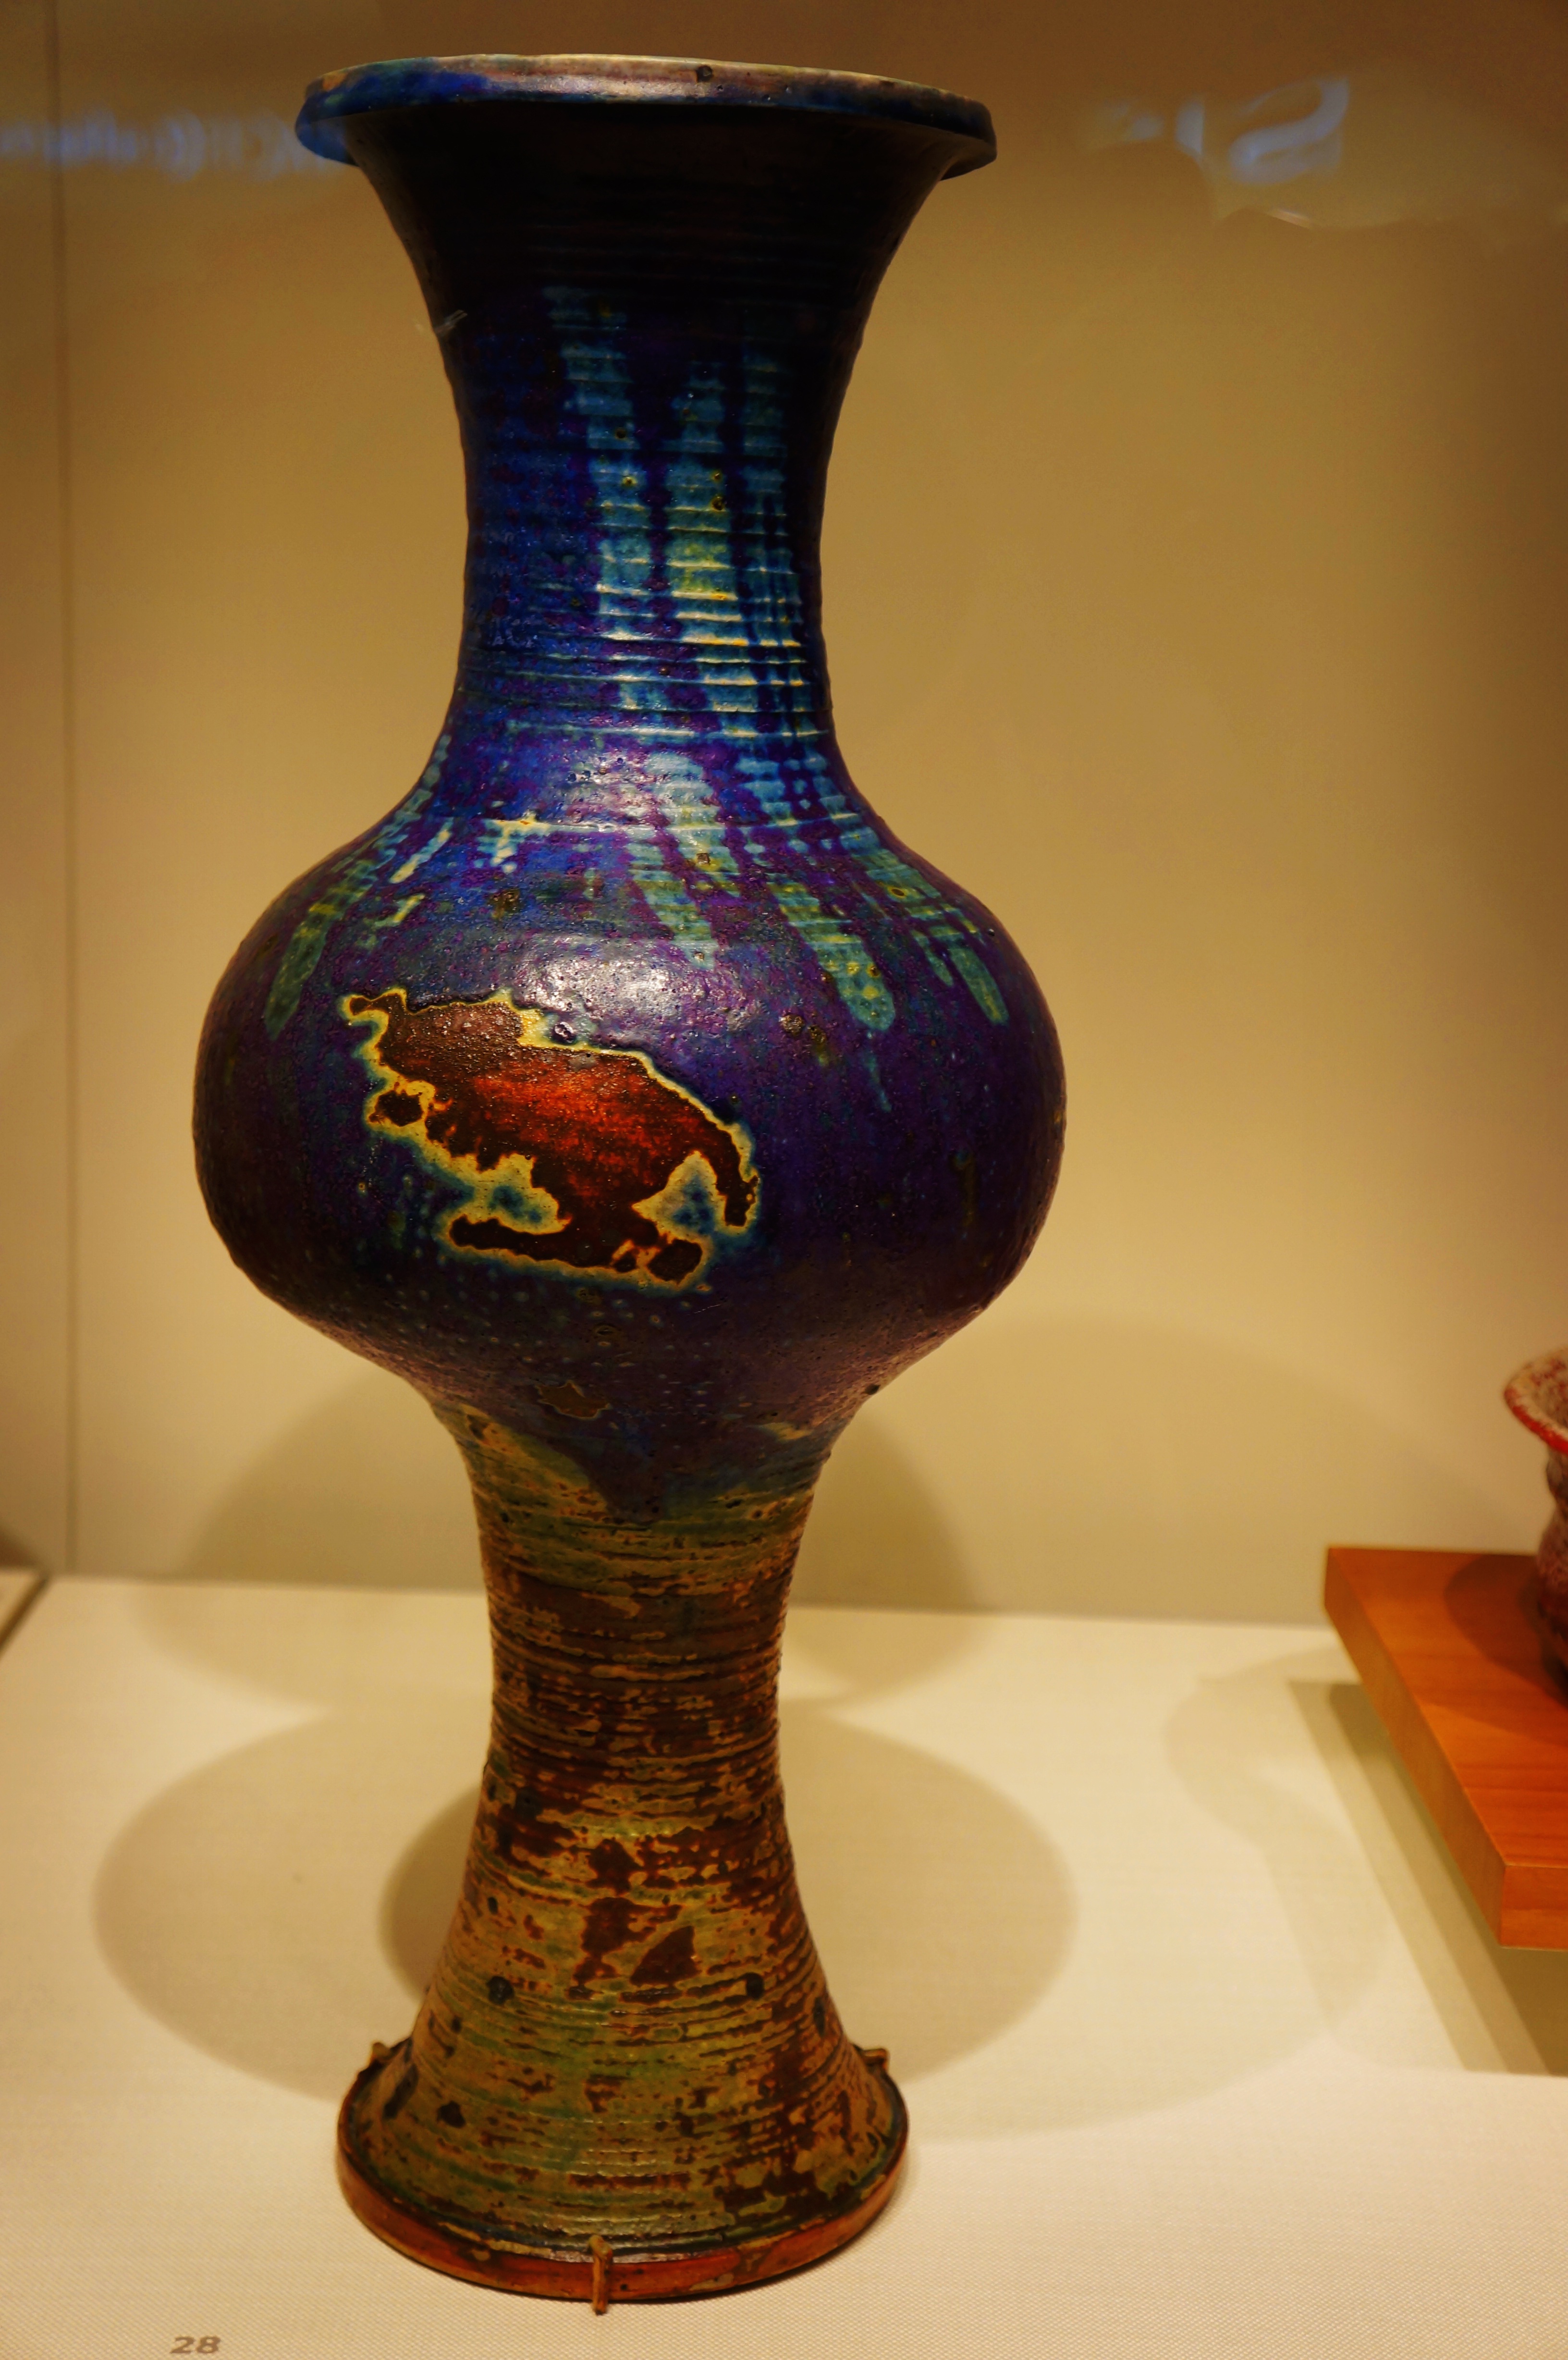
glass, pot, vase, decoration, ceramic, brown, blue, pottery, lighting, material, jug, sculpture, art, design, clay, porcelain, traditional